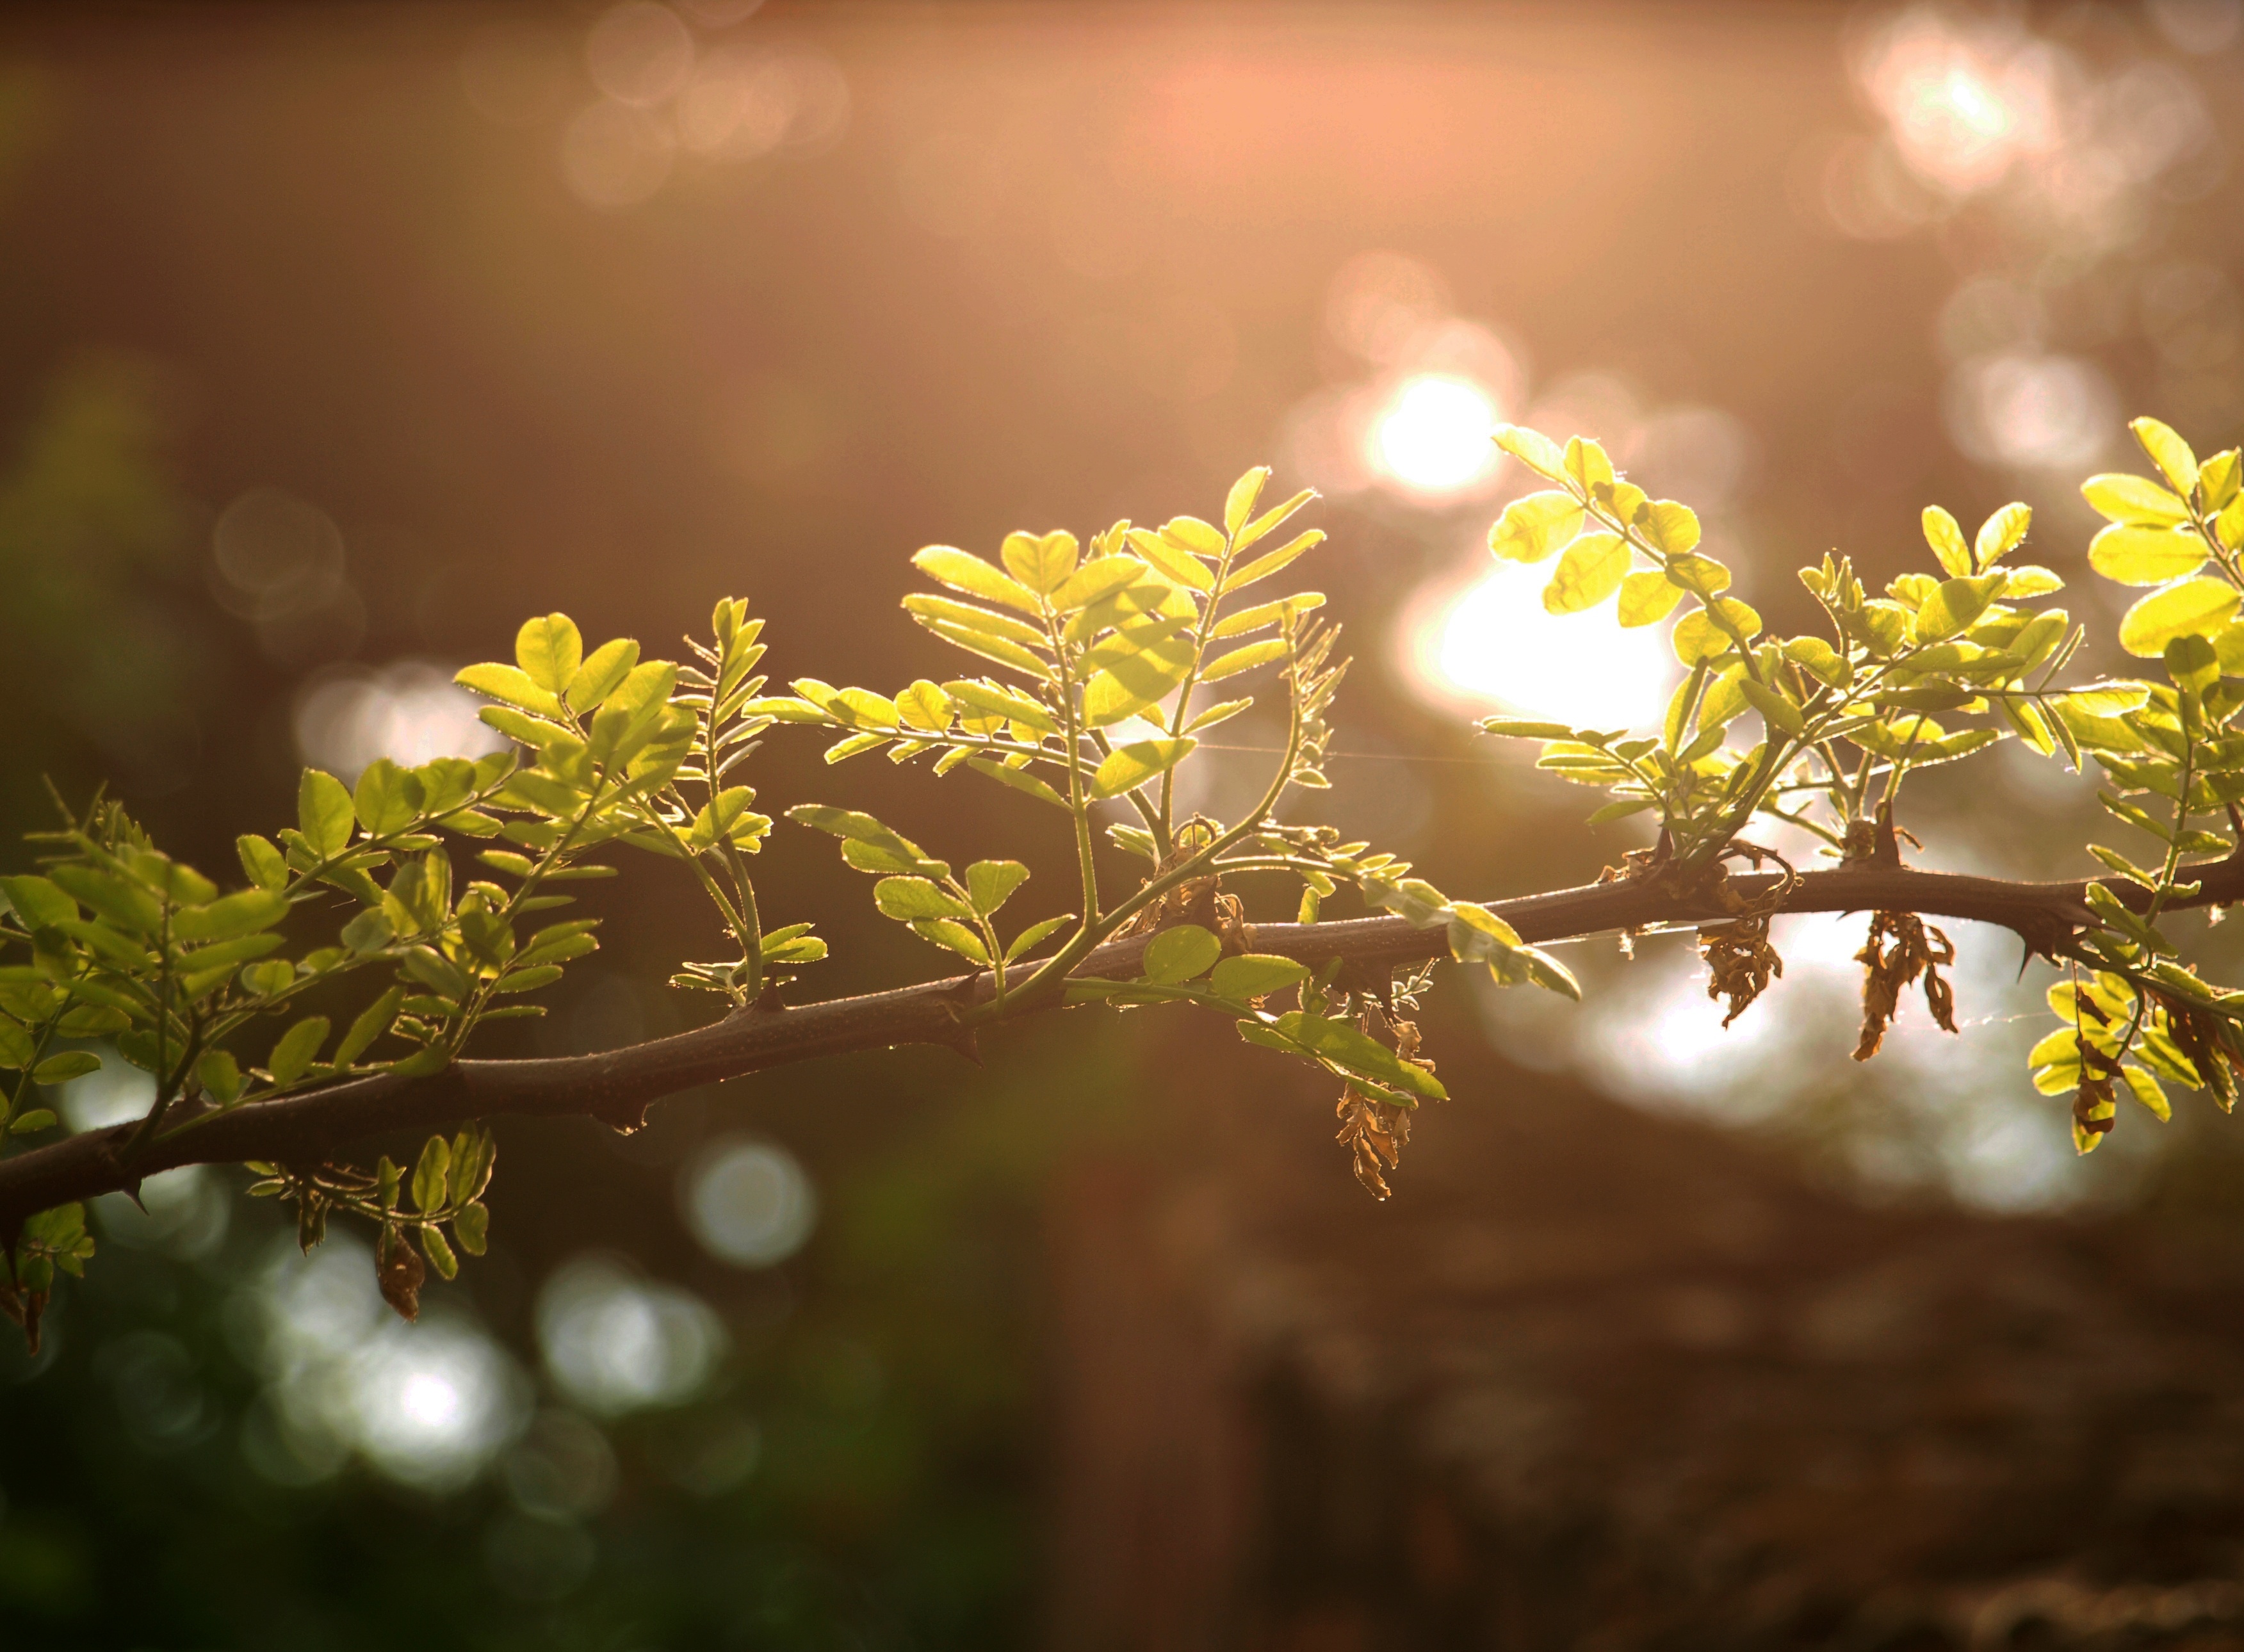
tree, nature, branch, blossom, light, plant, sunlight, morning, leaf, flower, spring, green, autumn, botany, yellow, flora, season, close up, macro photography, woody plant